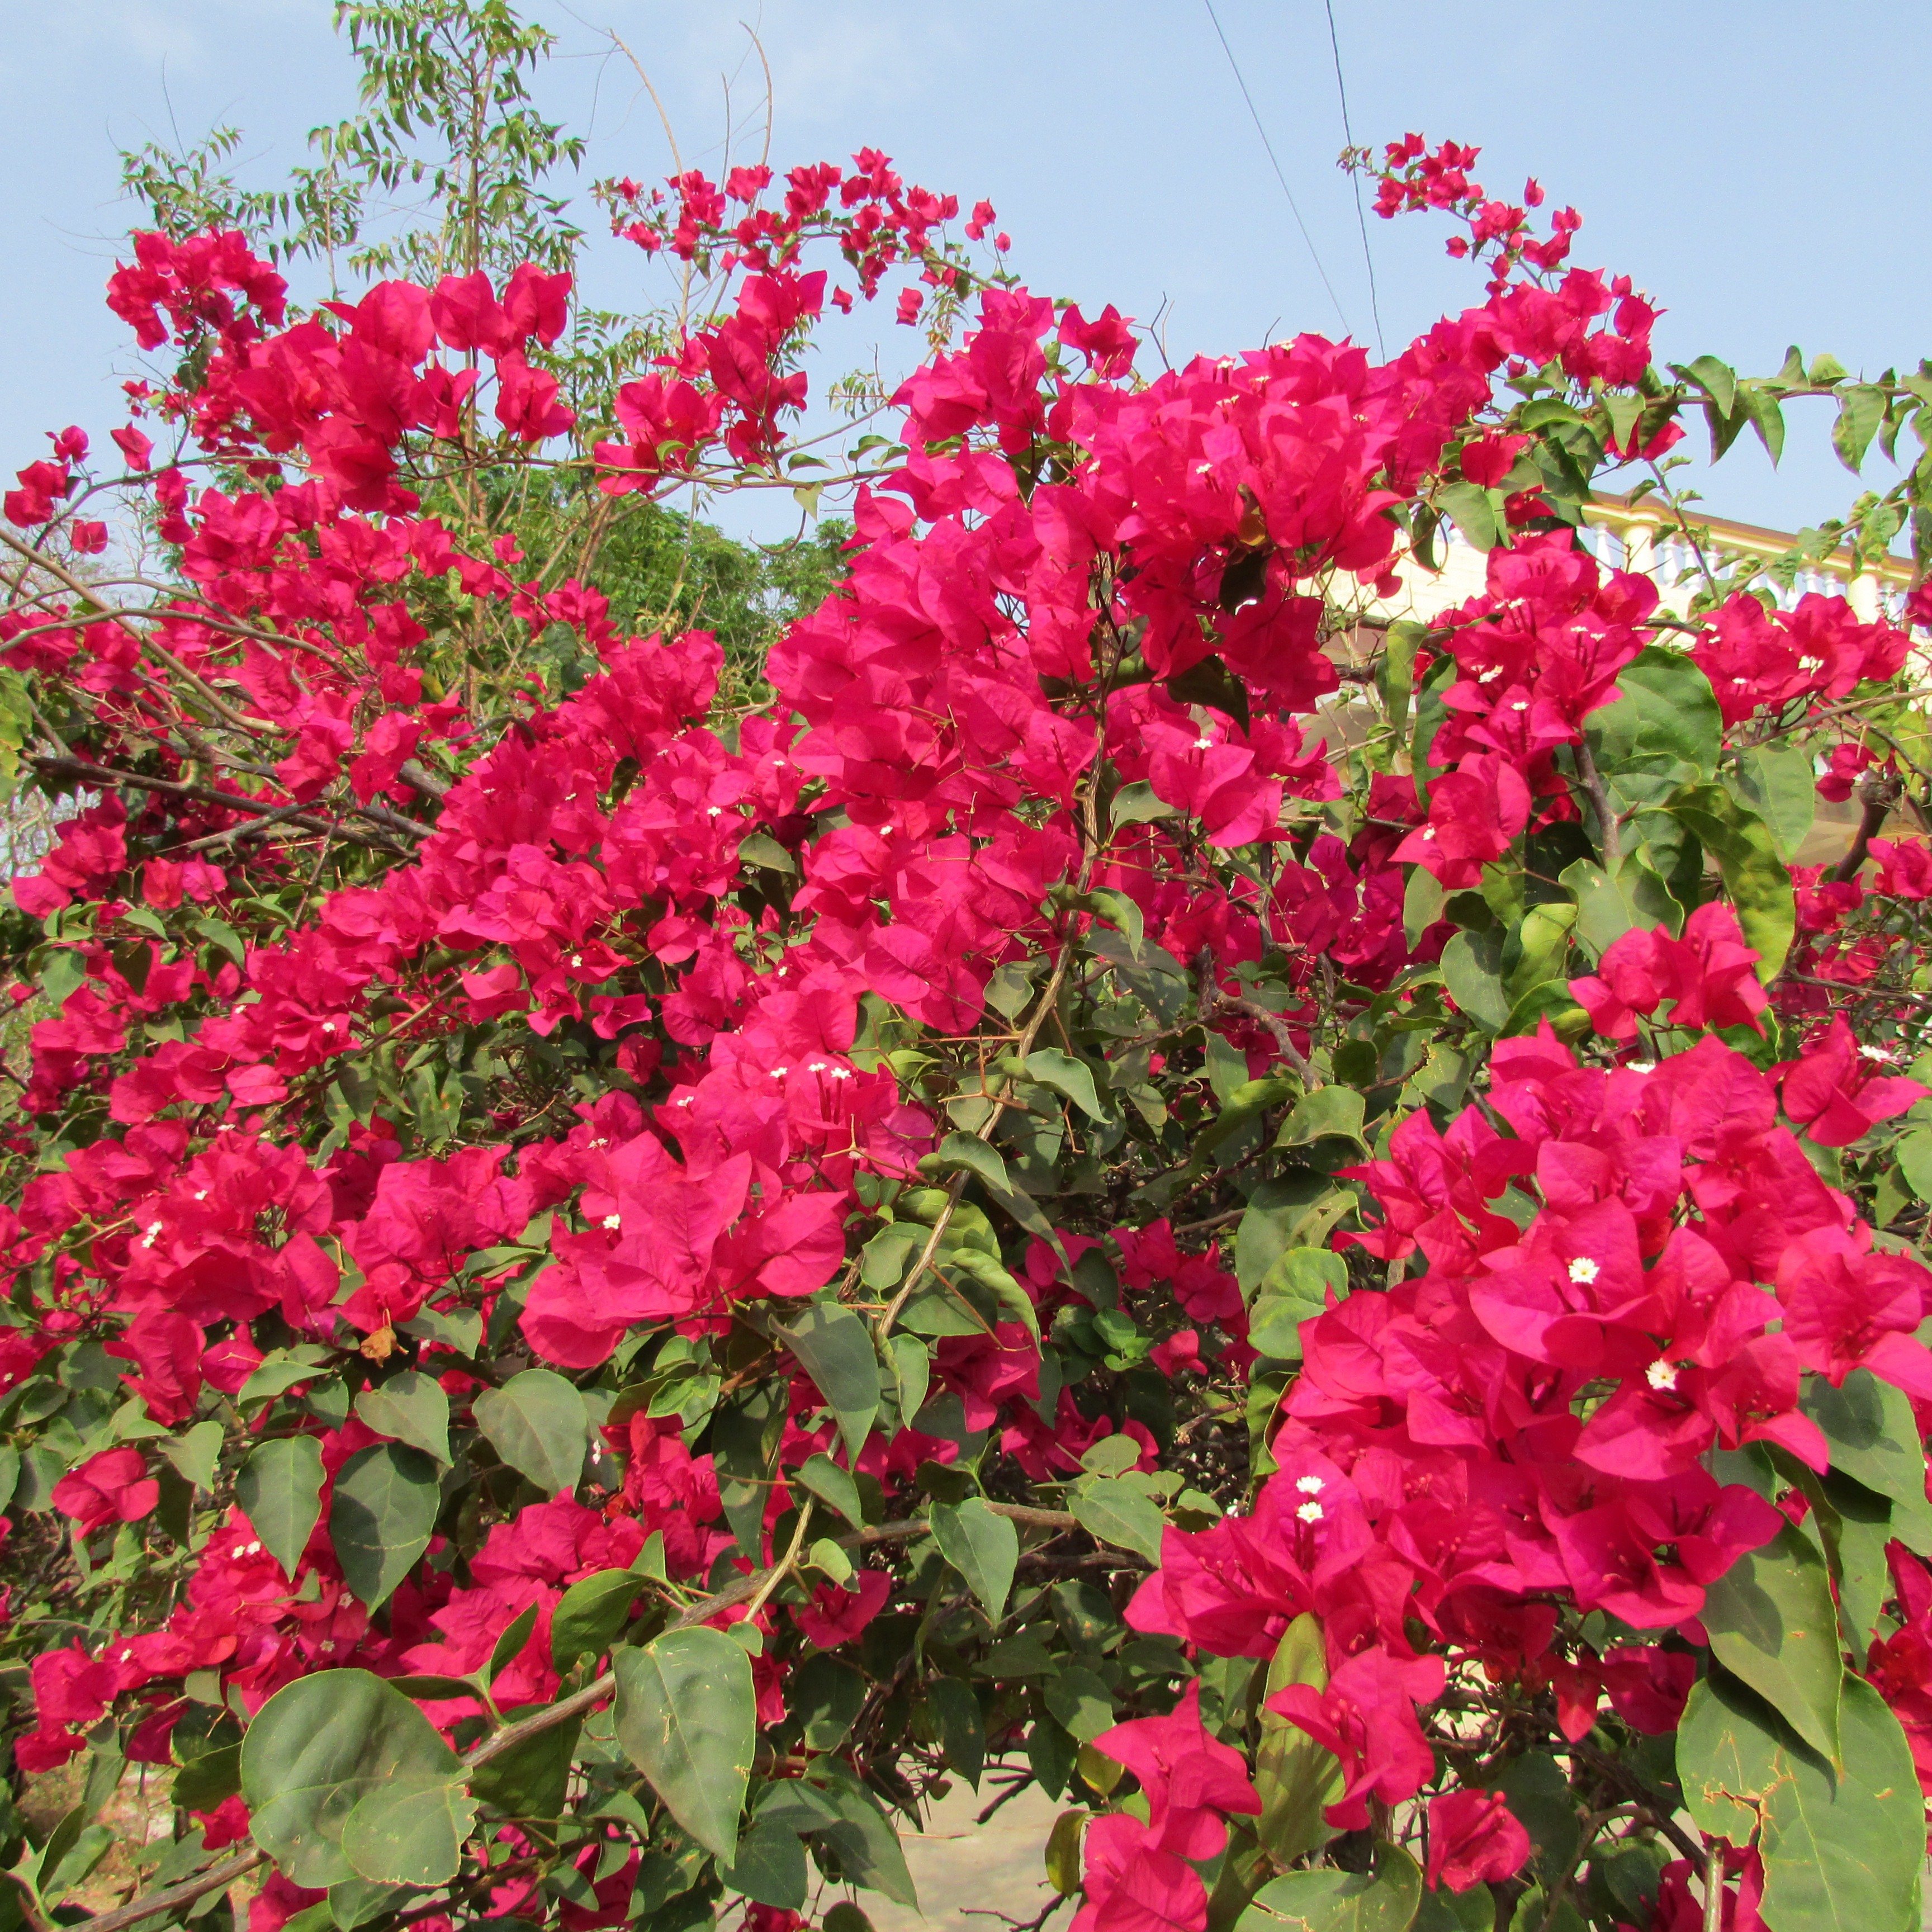
blossom, growth, plant, bunch, meadow, countryside, flower, petal, bloom, floral, wild, environment, rose, spring, color, grow, fresh, botany, blooming, colorful, season, botanical, cheerful, sunny, petals, shrub, bright, seasonal, rhododendron, bougainvillea, vibrant, flowering plant, garden roses, rose family, annual plant, woody plant, land plant